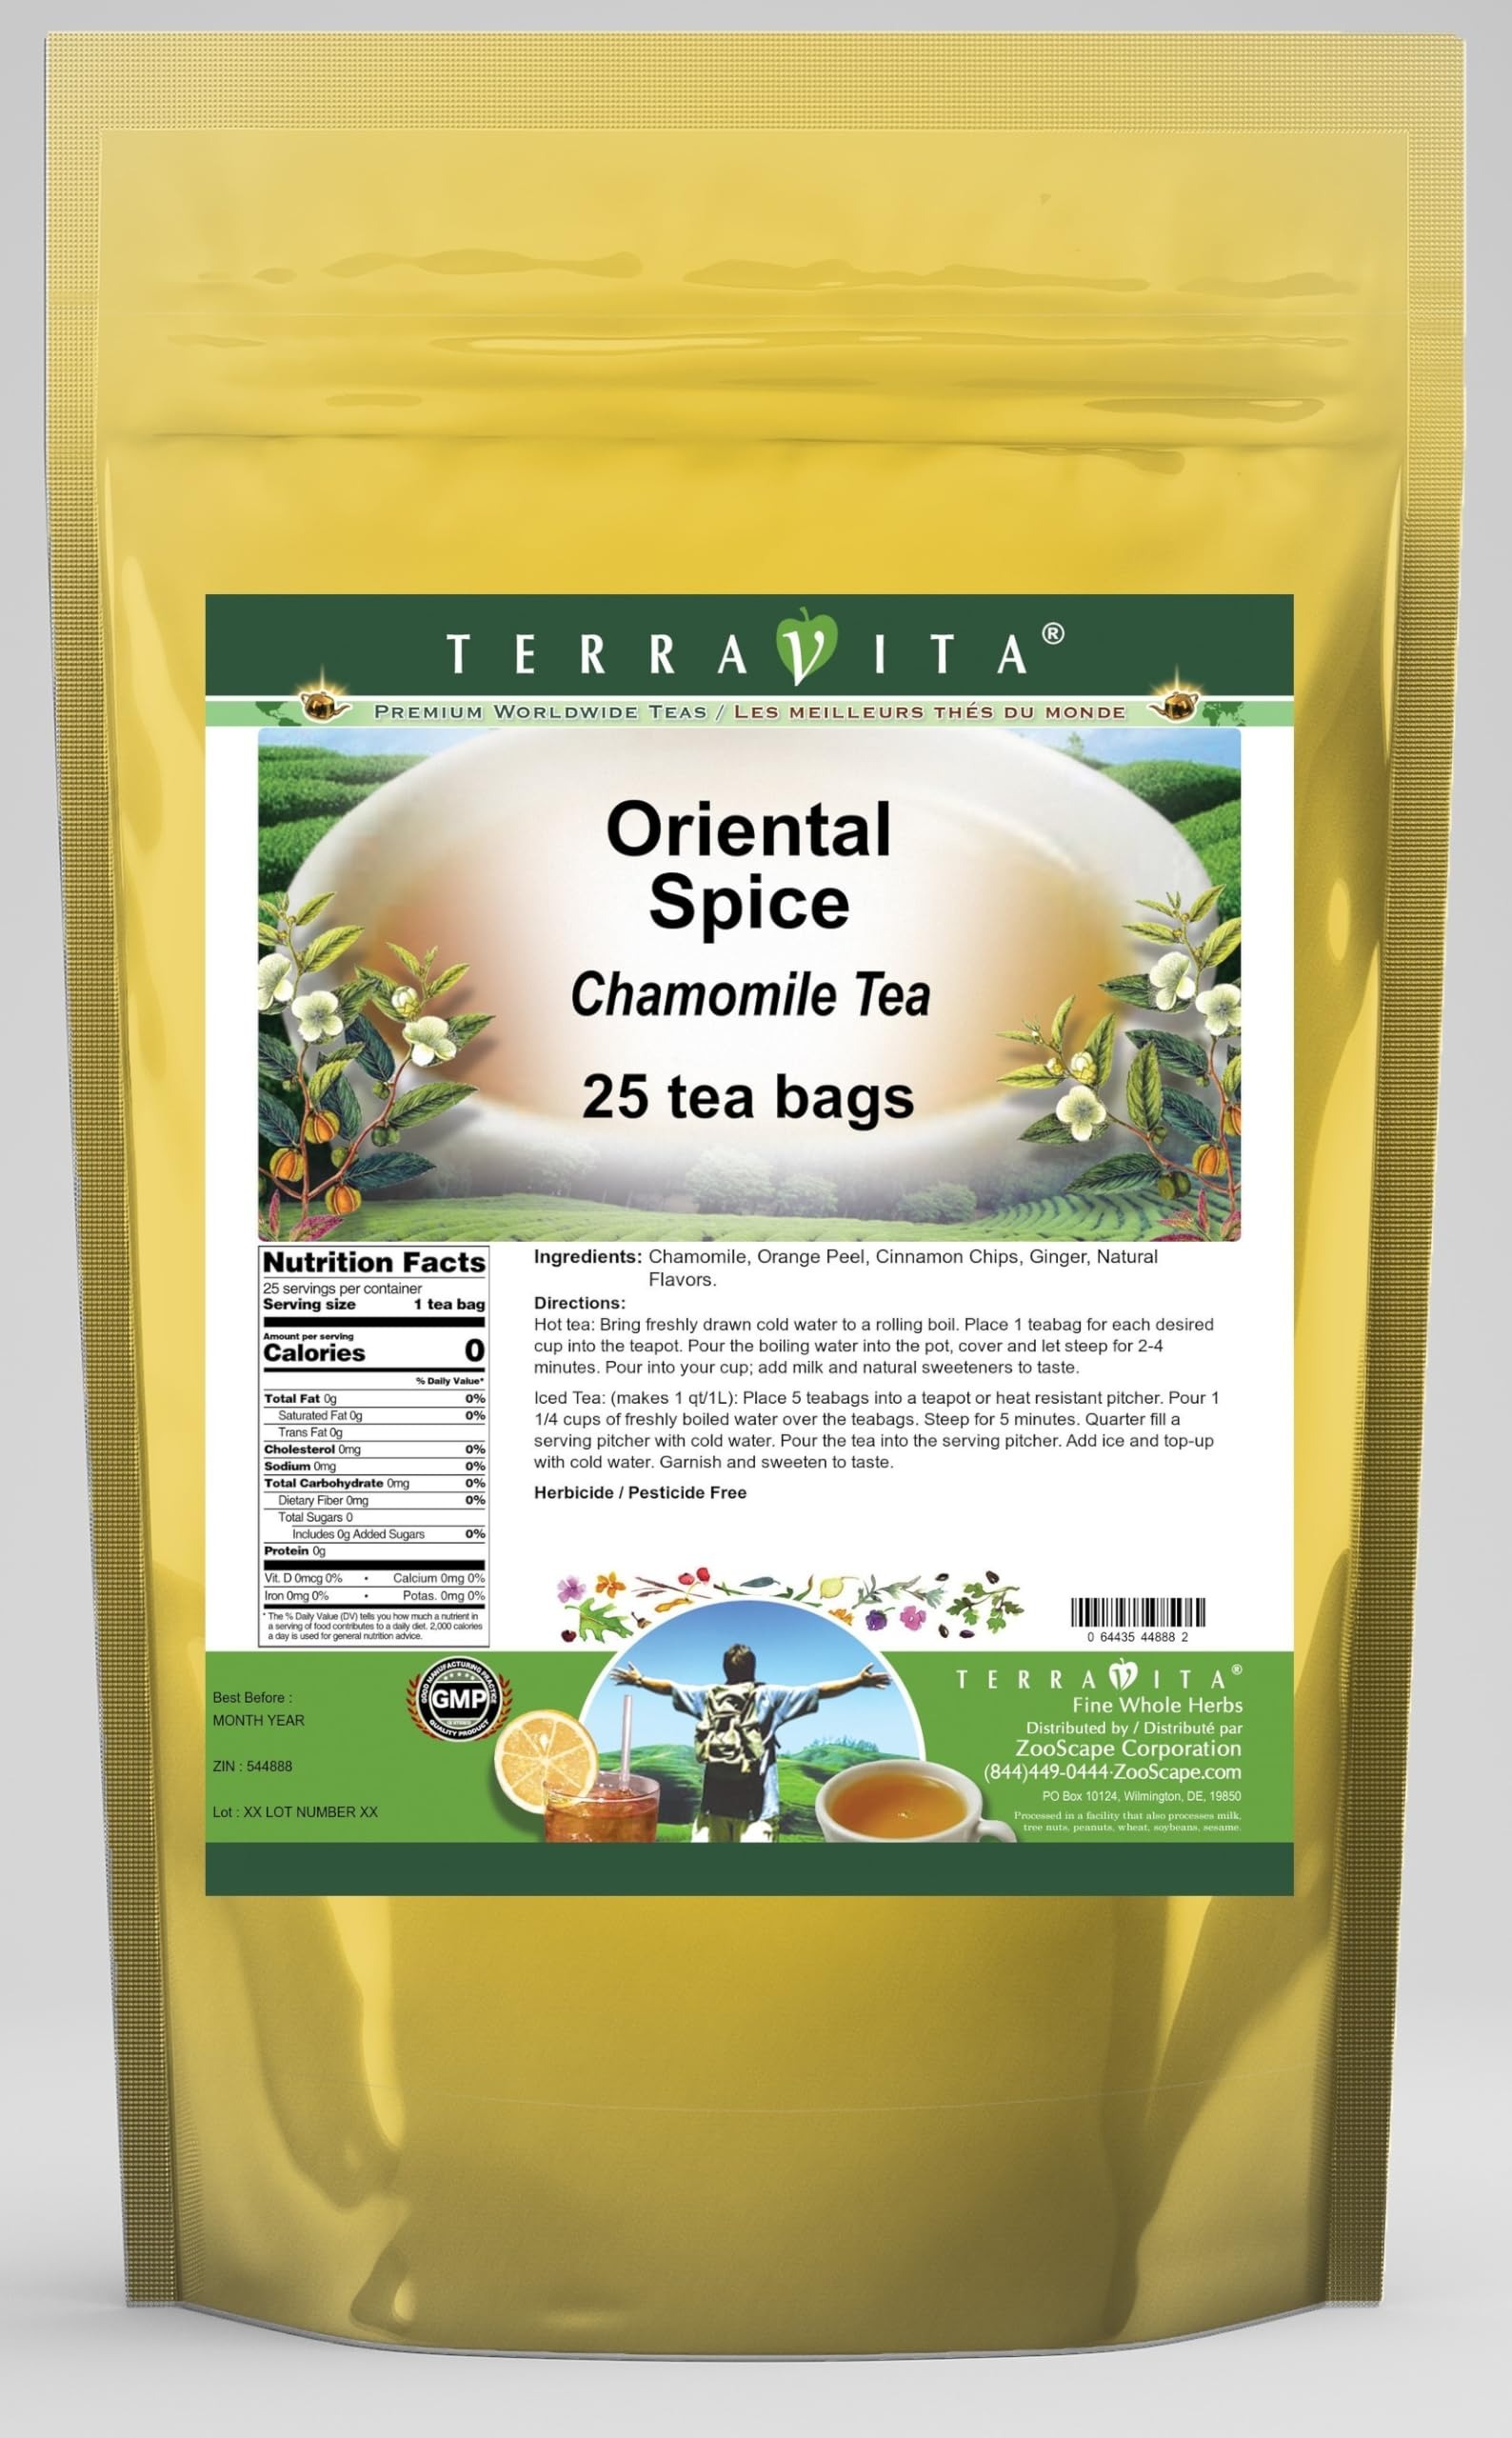
Item Name: Oriental Spice Chamomile Tea (25 tea bags, ZIN: 544888) - 2 Pack
Bullet Point 1: Our Oriental Spice Chamomile Tea is a delicious flavored Chamomile tea with Orange Peel, Cinnamon Chips and Ginger that you will enjoy relaxing with anytime! The natural Oriental Spice taste is delicious! - Ingredients: Chamomile tea, Orange Peel, Cinnamon Chips, Ginger and Natural Oriental Spice Flavor.
Bullet Point 2: No fillers.
Bullet Point 3: Manufacturer: TerraVita
Bullet Point 4: Size: 25 tea bags
Bullet Point 5: Chamomile Tea Bags - Packed in a convenient upright pouch!
Product Description: Our Oriental Spice Chamomile Tea is a delicious flavored Chamomile tea with Orange Peel, Cinnamon Chips and Ginger that you will enjoy relaxing with anytime! The natural Oriental Spice taste is delicious! - Ingredients: Chamomile tea, Orange Peel, Cinnamon Chips, Ginger and Natural Oriental Spice Flavor. - Hot tea brewing method: Bring freshly drawn cold water to a rolling boil. Place 1 teabag for each desired cup into the teapot. Pour the boiling water into the pot, cover and let steep for 2-4 minutes. Pour into your cup; add milk and natural sweeteners to taste. - Iced tea brewing method: (to make 1 liter/quart): Place 5 teabags into a teapot or heat resistant pitcher. Pour 1 1/4 cups of freshly boiled water over the teabags. Steep for 5 minutes. Quarter fill a serving pitcher with cold water. Pour the tea into the serving pitcher. Add ice and top-up with cold water. Garnish and sweeten to taste. - TerraVita is an exclusive line of premium-quality, natural source products that use only the finest, purest and most potent ingredients found around the world. TerraVita is hallmarked by the highest possible standards of purity, potency, stability and freshness. All of our products are prepared with the highest elements of quality control, from raw materials through the entire manufacturing process, up to and including the moment that the bottles or bags are sealed for freshness and shipped out to you. Our highest possible standards are certified by independent laboratories and backed by our personal guarantee. - TerraVita exists to meet and ensure your family's health and wellness without the harmful effects of chemicals and health products. We strive to make all of our products affordable and reliable and are constantly searching the market to maintain our affordability a
Value: 50.0
Unit: Count

Price: 35.63